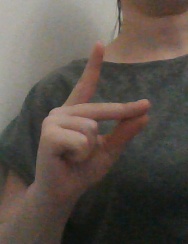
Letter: ta